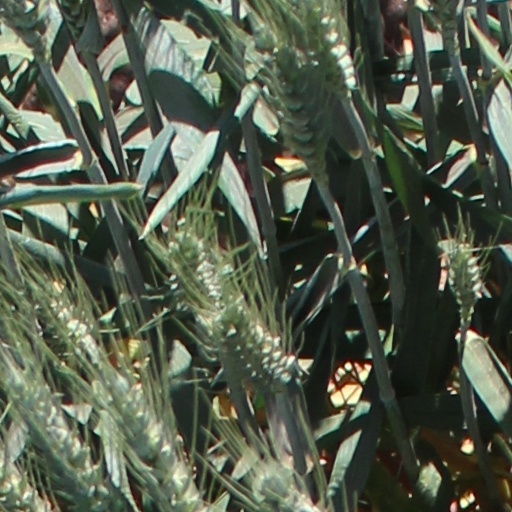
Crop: wheat